Duncan Laurence

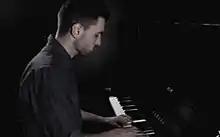
Laurence during his time at the Rock Academy in Tilburg in 2014.

Born in Spijkenisse, Laurence grew up in Hellevoetsluis. He began writing his own songs as a teenager, as an escape from being bullied. He started his musical career at the Rock Academy in Tilburg, playing in a number of school bands, including his own, The Slick and Suited. Formed in 2013, the band went on to perform at Eurosonic Noorderslag. In February 2020, he revealed that he had oxygen deprivation at birth, and thus has had a motor disorder affect his right hand.